Sonal Vengurlekar

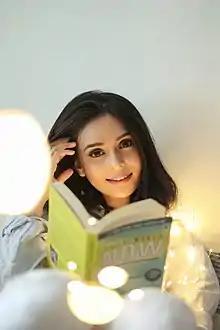
Vengurlekar in 2022

Sonal Vengurlekar is an Indian television actress who appears in Hindi television. She is known for playing Devyani Shastri in "Shastri Sisters" (2014–2015), Survi Barve and Khushi Dharmadhikari in "Yeh Vaada Raha" (2015–2017), Mandira Rajput in "Saam Daam Dand Bhed" (2017–2018), and Anjali Hinduja in "Kundali Bhagya" (2022–2023).